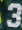
Number: 3